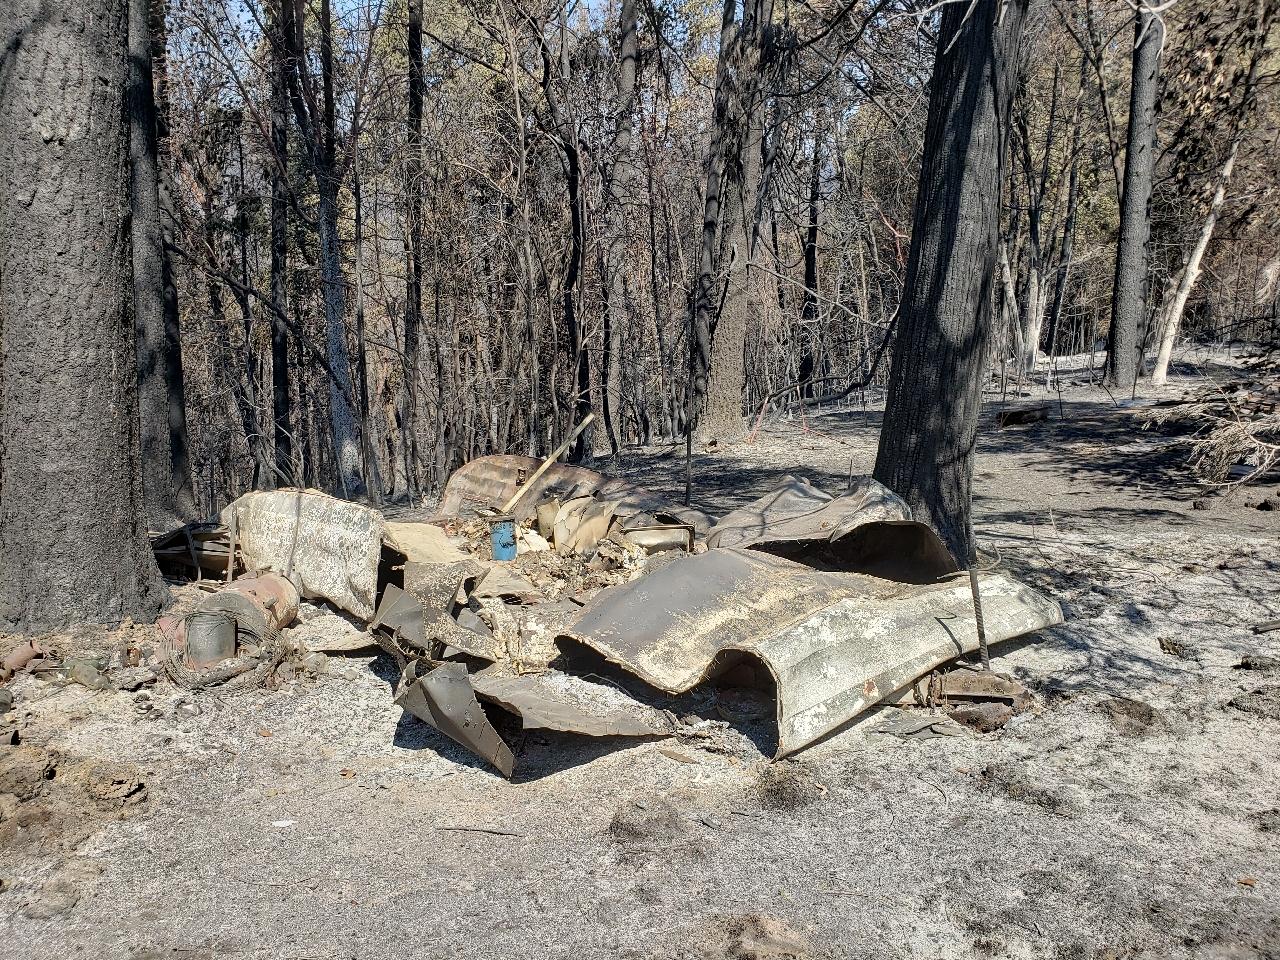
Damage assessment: destroyed